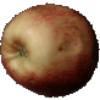
Label: Apple Red 3